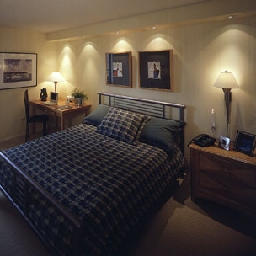
Room type: bedroom